Joseph Lies

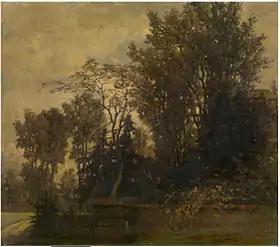
Landscape

Lies kept a record of all the paintings that he sold. It shows that he sold 120 paintings, although his actual production was likely higher.